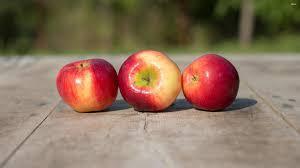
Label: apples